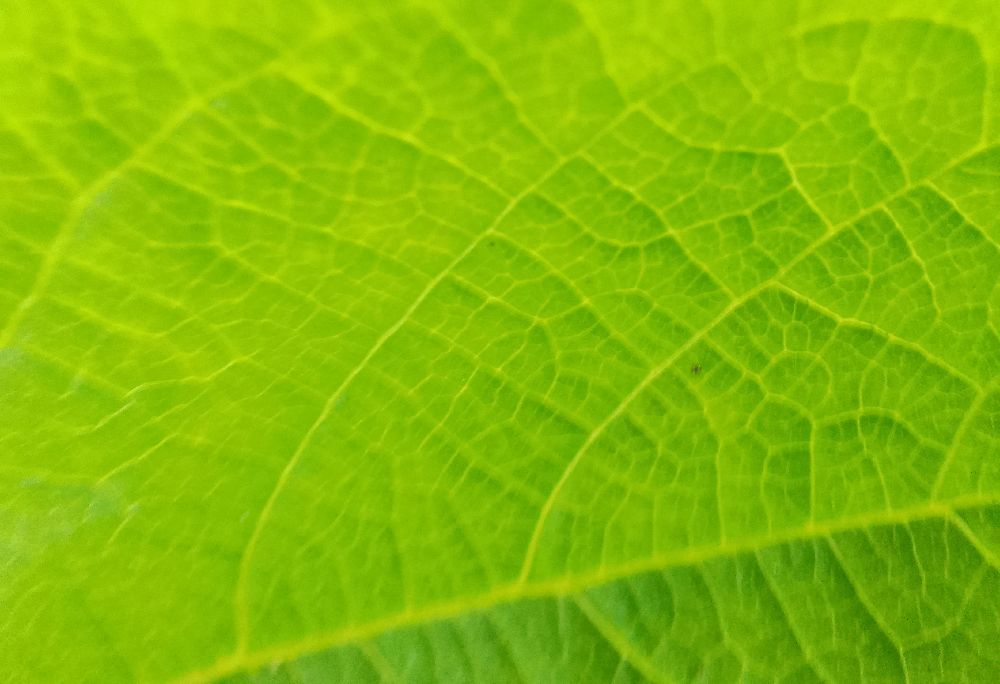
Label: healthy